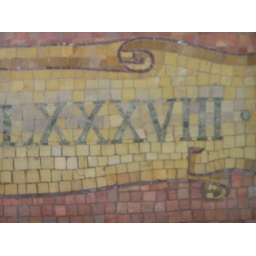
Roman numberals showing the date the house was built in laid in tile on the main floor fireplace.